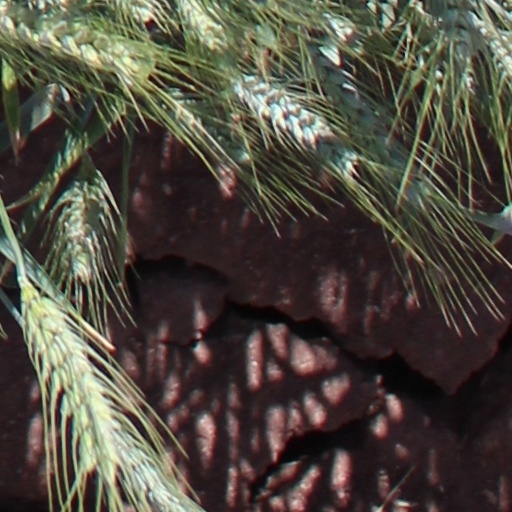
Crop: wheat